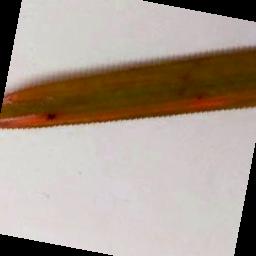
Label: Rice___Brown_Spot